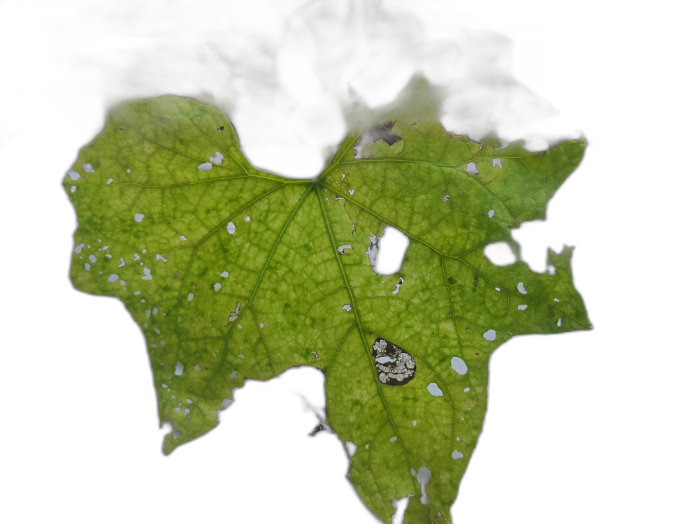
Crop: Zucchini
Label: Anthracnose